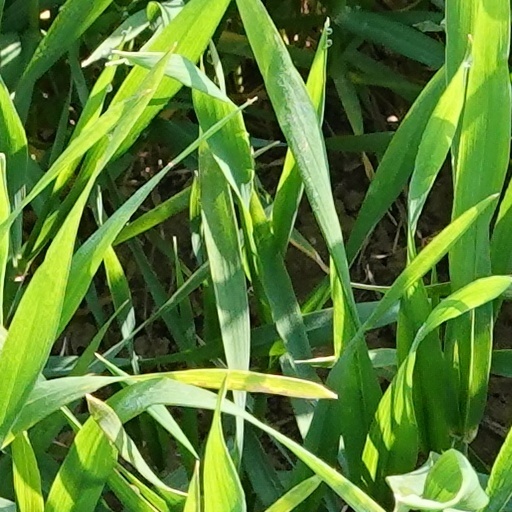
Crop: wheat